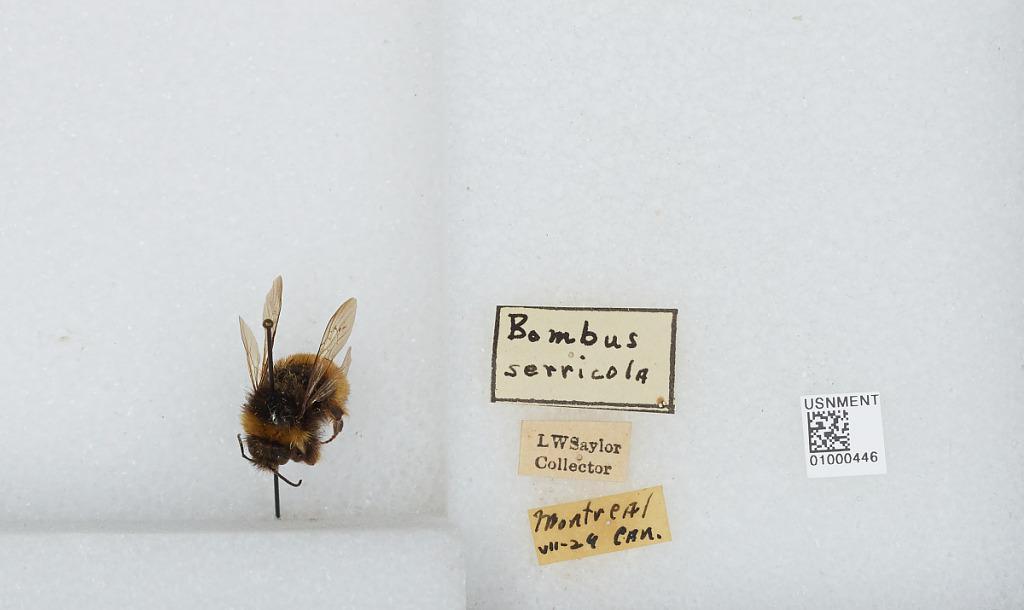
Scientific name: Bombus (Melanobombus) lapidarius lapidarius (Linnaeus)
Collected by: L. Saylor
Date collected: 1929-7-
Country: Canada
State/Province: Quebec
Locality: Montreal
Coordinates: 45.5, -73.5833